Garden carpet

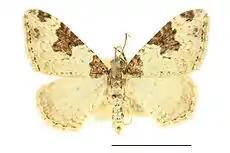
Museum specimen

The species has an exceptionally long flying season spanning two or three broods, and the adults can be seen any time from April to October in the British Isles. This may vary in other parts of its range. It flies throughout the night and is attracted to light – it is one of the species most likely to be seen at lighted windows.